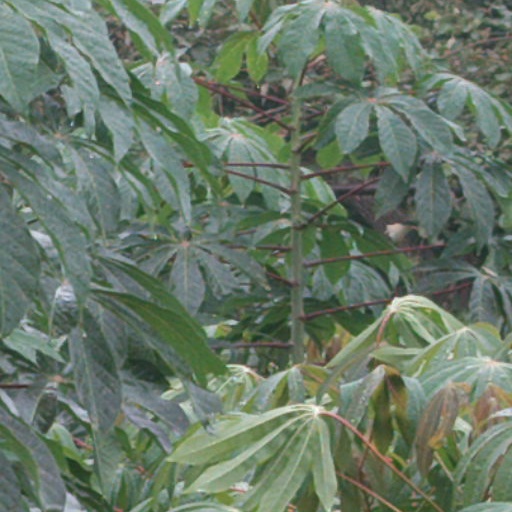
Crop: cassava